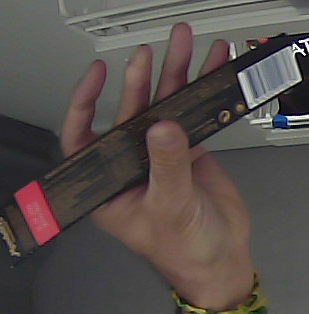
Product: toblerone_black